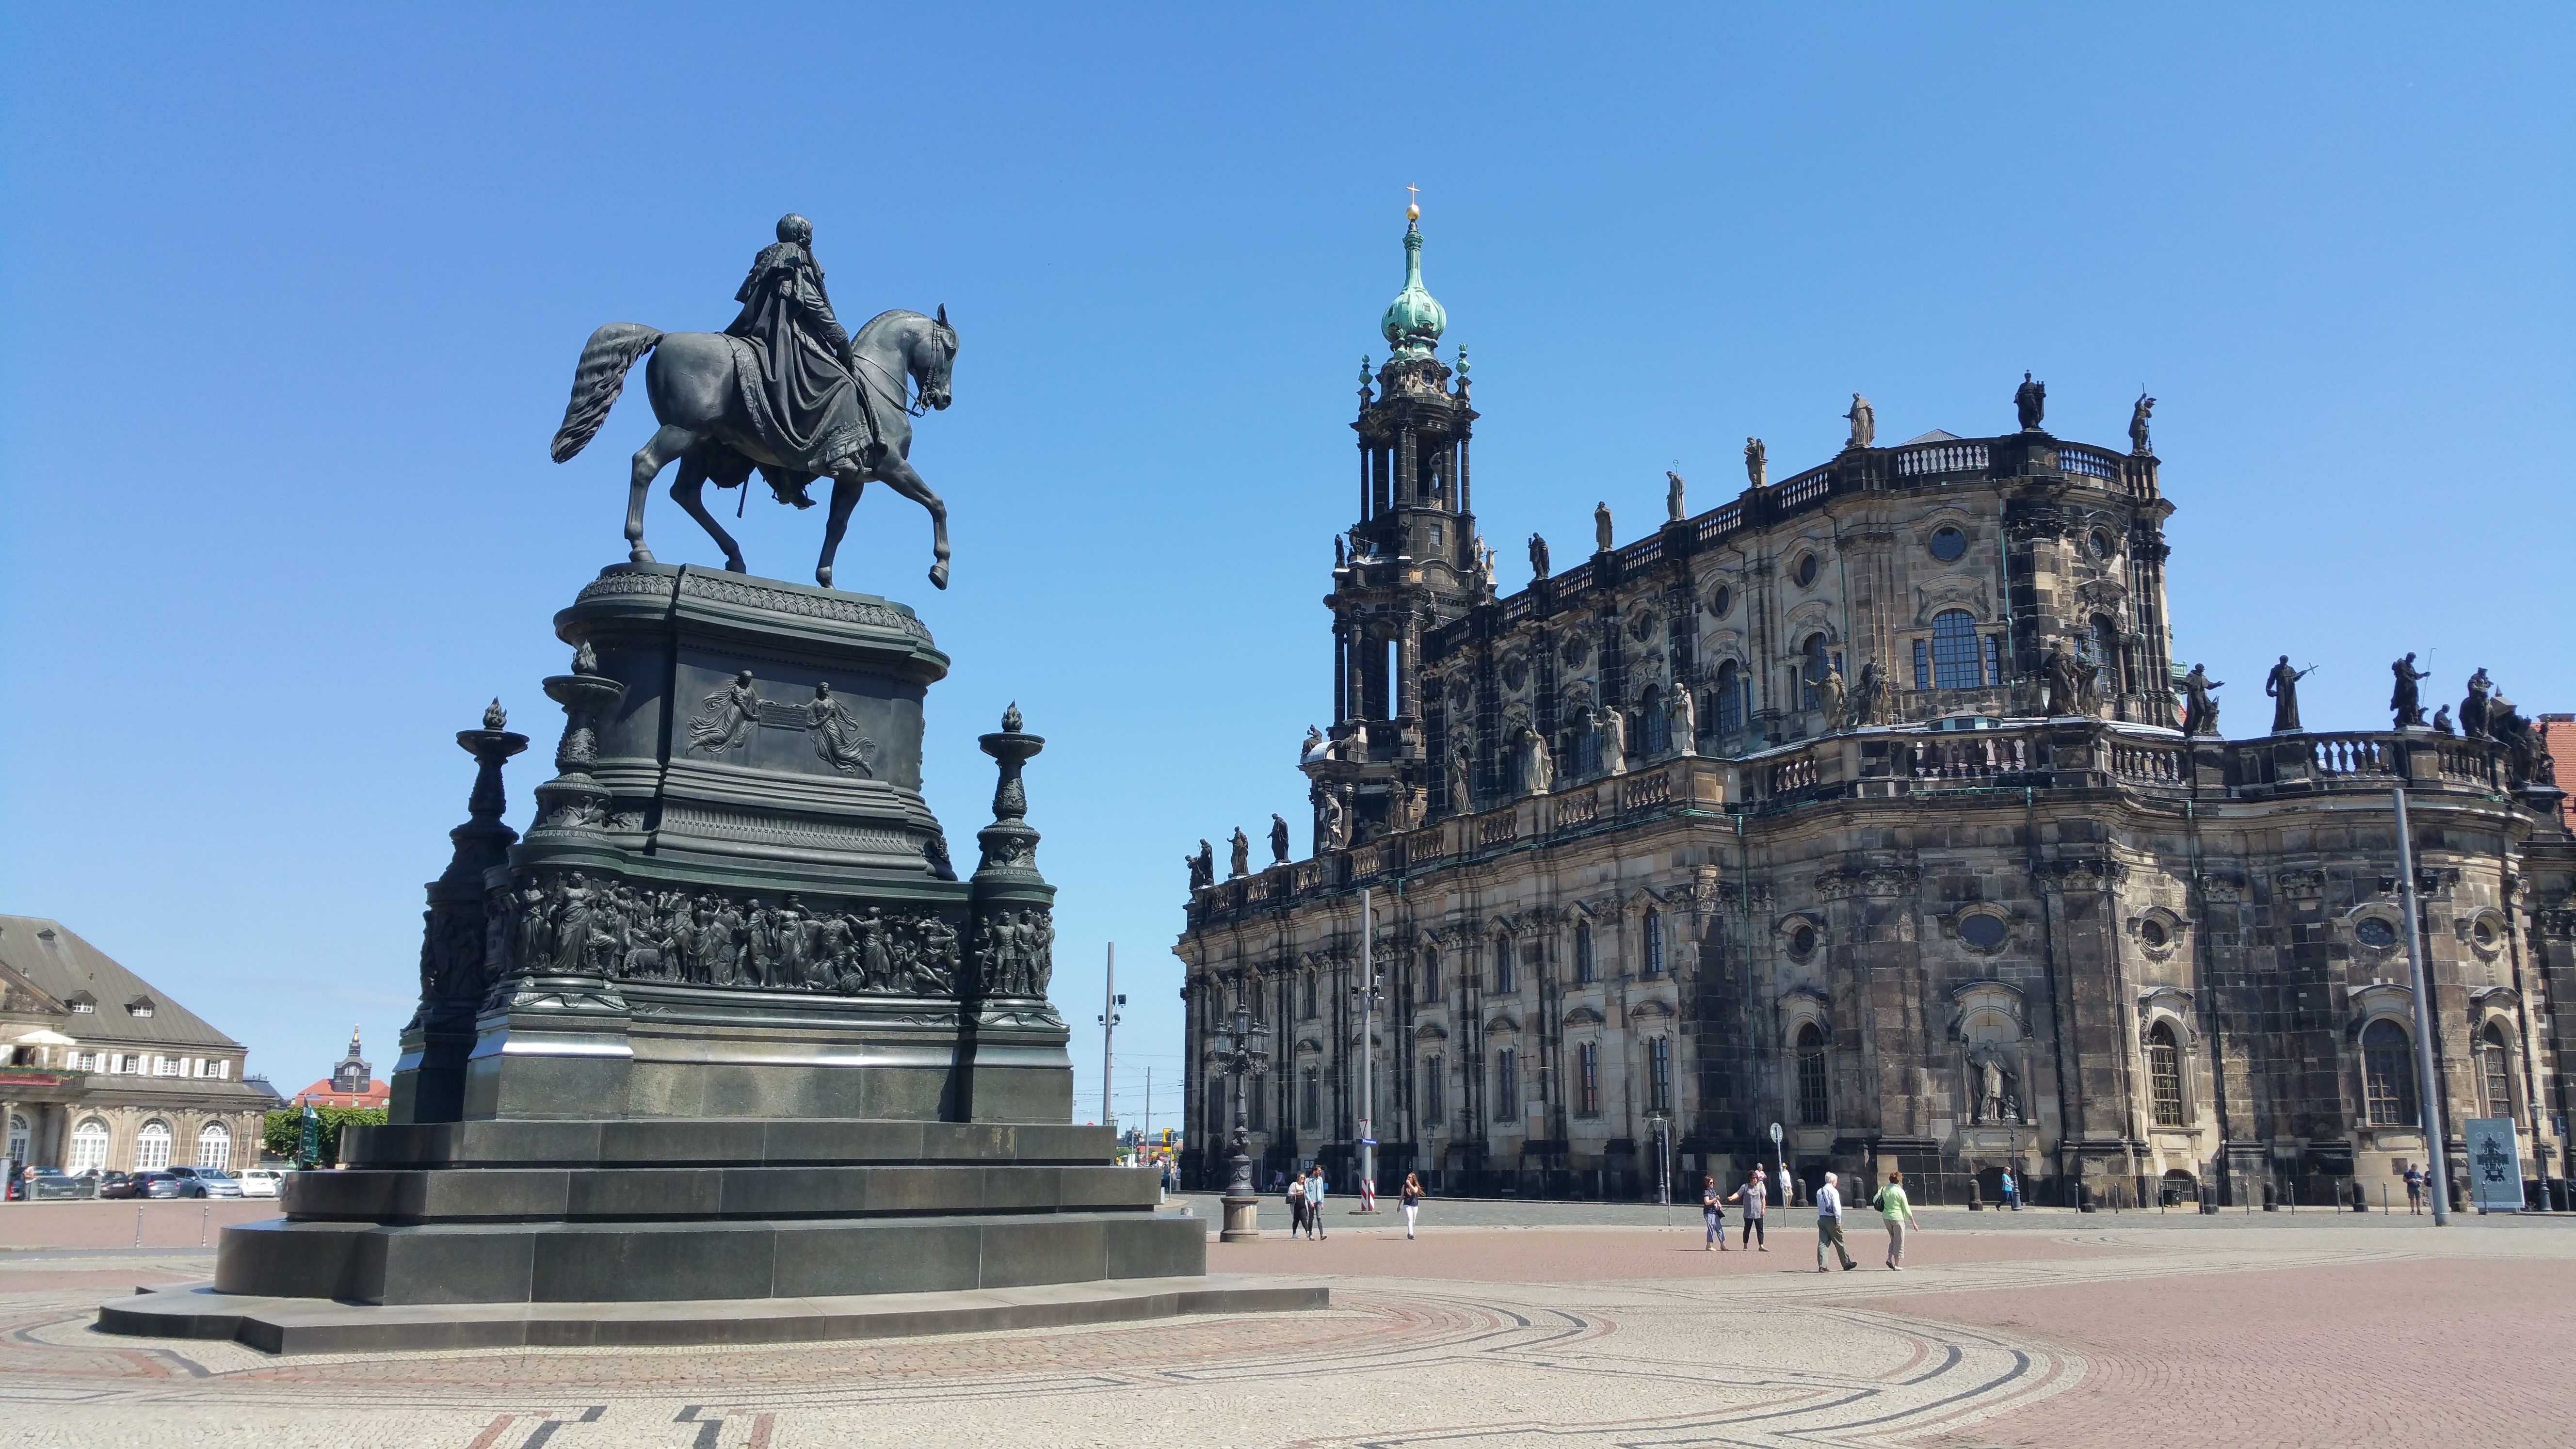
palace, monument, statue, plaza, landmark, tourism, sculpture, town square, dresden, tours, dresden cathedral, cathedral of the holy trinity, katholische hofkirche, kathedrale sanctissimae trinitatis, historic site, ancient history